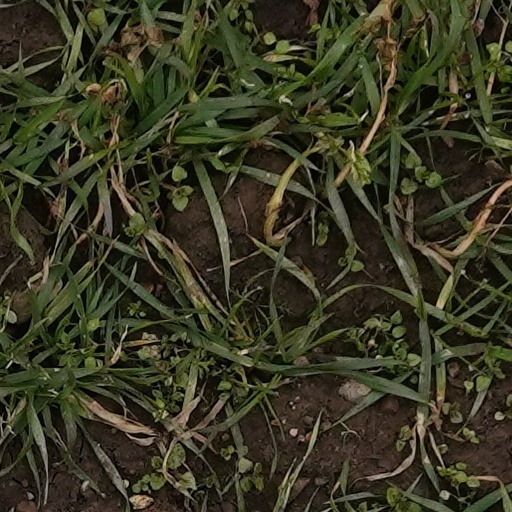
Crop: wheat